Miklós Faludi

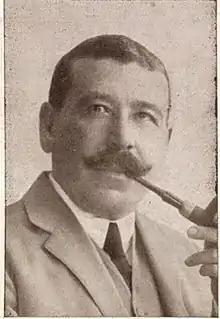
Miklós Faludi Actor

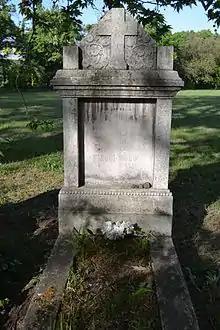
Tombstone of theatre manager Miklós Faludi (1870-1942) and his wife Marie Combe (1868-1921) at Kerepesi Cemetery in Budapest

Miklós Faludi was born Miklós Mózes Waltersdorf in Devecser, Hungary, on 3 February 1870. His parents were Gábor Faludi, a successful businessman who founded the famous Comedy Theatre of Budapest in 1896, and Josefin Lővy. After completing his secondary school studies, Miklós worked as a bank clerk in London, England after which he moved to France, where he met his wife Marie Combe. In 1896 he returned to Budapest and became the secretary of the Népszínház (Folk Theatre).